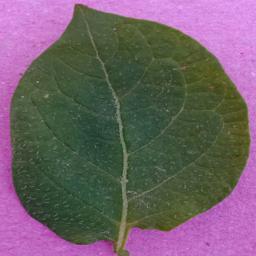
Label: Potato___Healthy